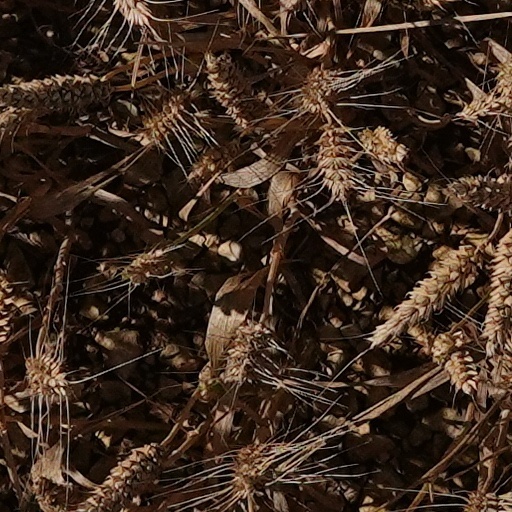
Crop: wheat